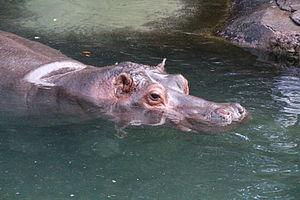
L'Hippopotame amphibie ou Hippopotame commun est une espèce de mammifère semi-aquatique d'Afrique sub-saharienne et l’une des deux dernières espèces existantes au sein de la famille des Hippopotamidae, l’autre étant l’Hippopotame nain. L'Hippopotame commun est reconnaissable à son buste en forme de baril, sa gueule qu’il peut très largement ouvrir pour révéler de grandes canines, son corps dépourvu de poils, ses membres semblables à des colonnes et leur grande taille ; les adultes pèsent en moyenne 1 500 kg pour les mâles et 1 300 kg pour les femelles, et certains spécimens atteignent jusqu'à 4 tonnes, ce qui en fait l’une des espèces de mammifères terrestres les plus imposantes après les trois espèces d’éléphants, le rhinocéros blanc et le rhinocéros indien. Sa hauteur au garrot est d'environ 1,5 m et il peut mesurer 3,5 m de longueur. En dépit de son aspect trapu et de ses courts membres, il est capable de courir à 30 km/h sur de courtes distances.